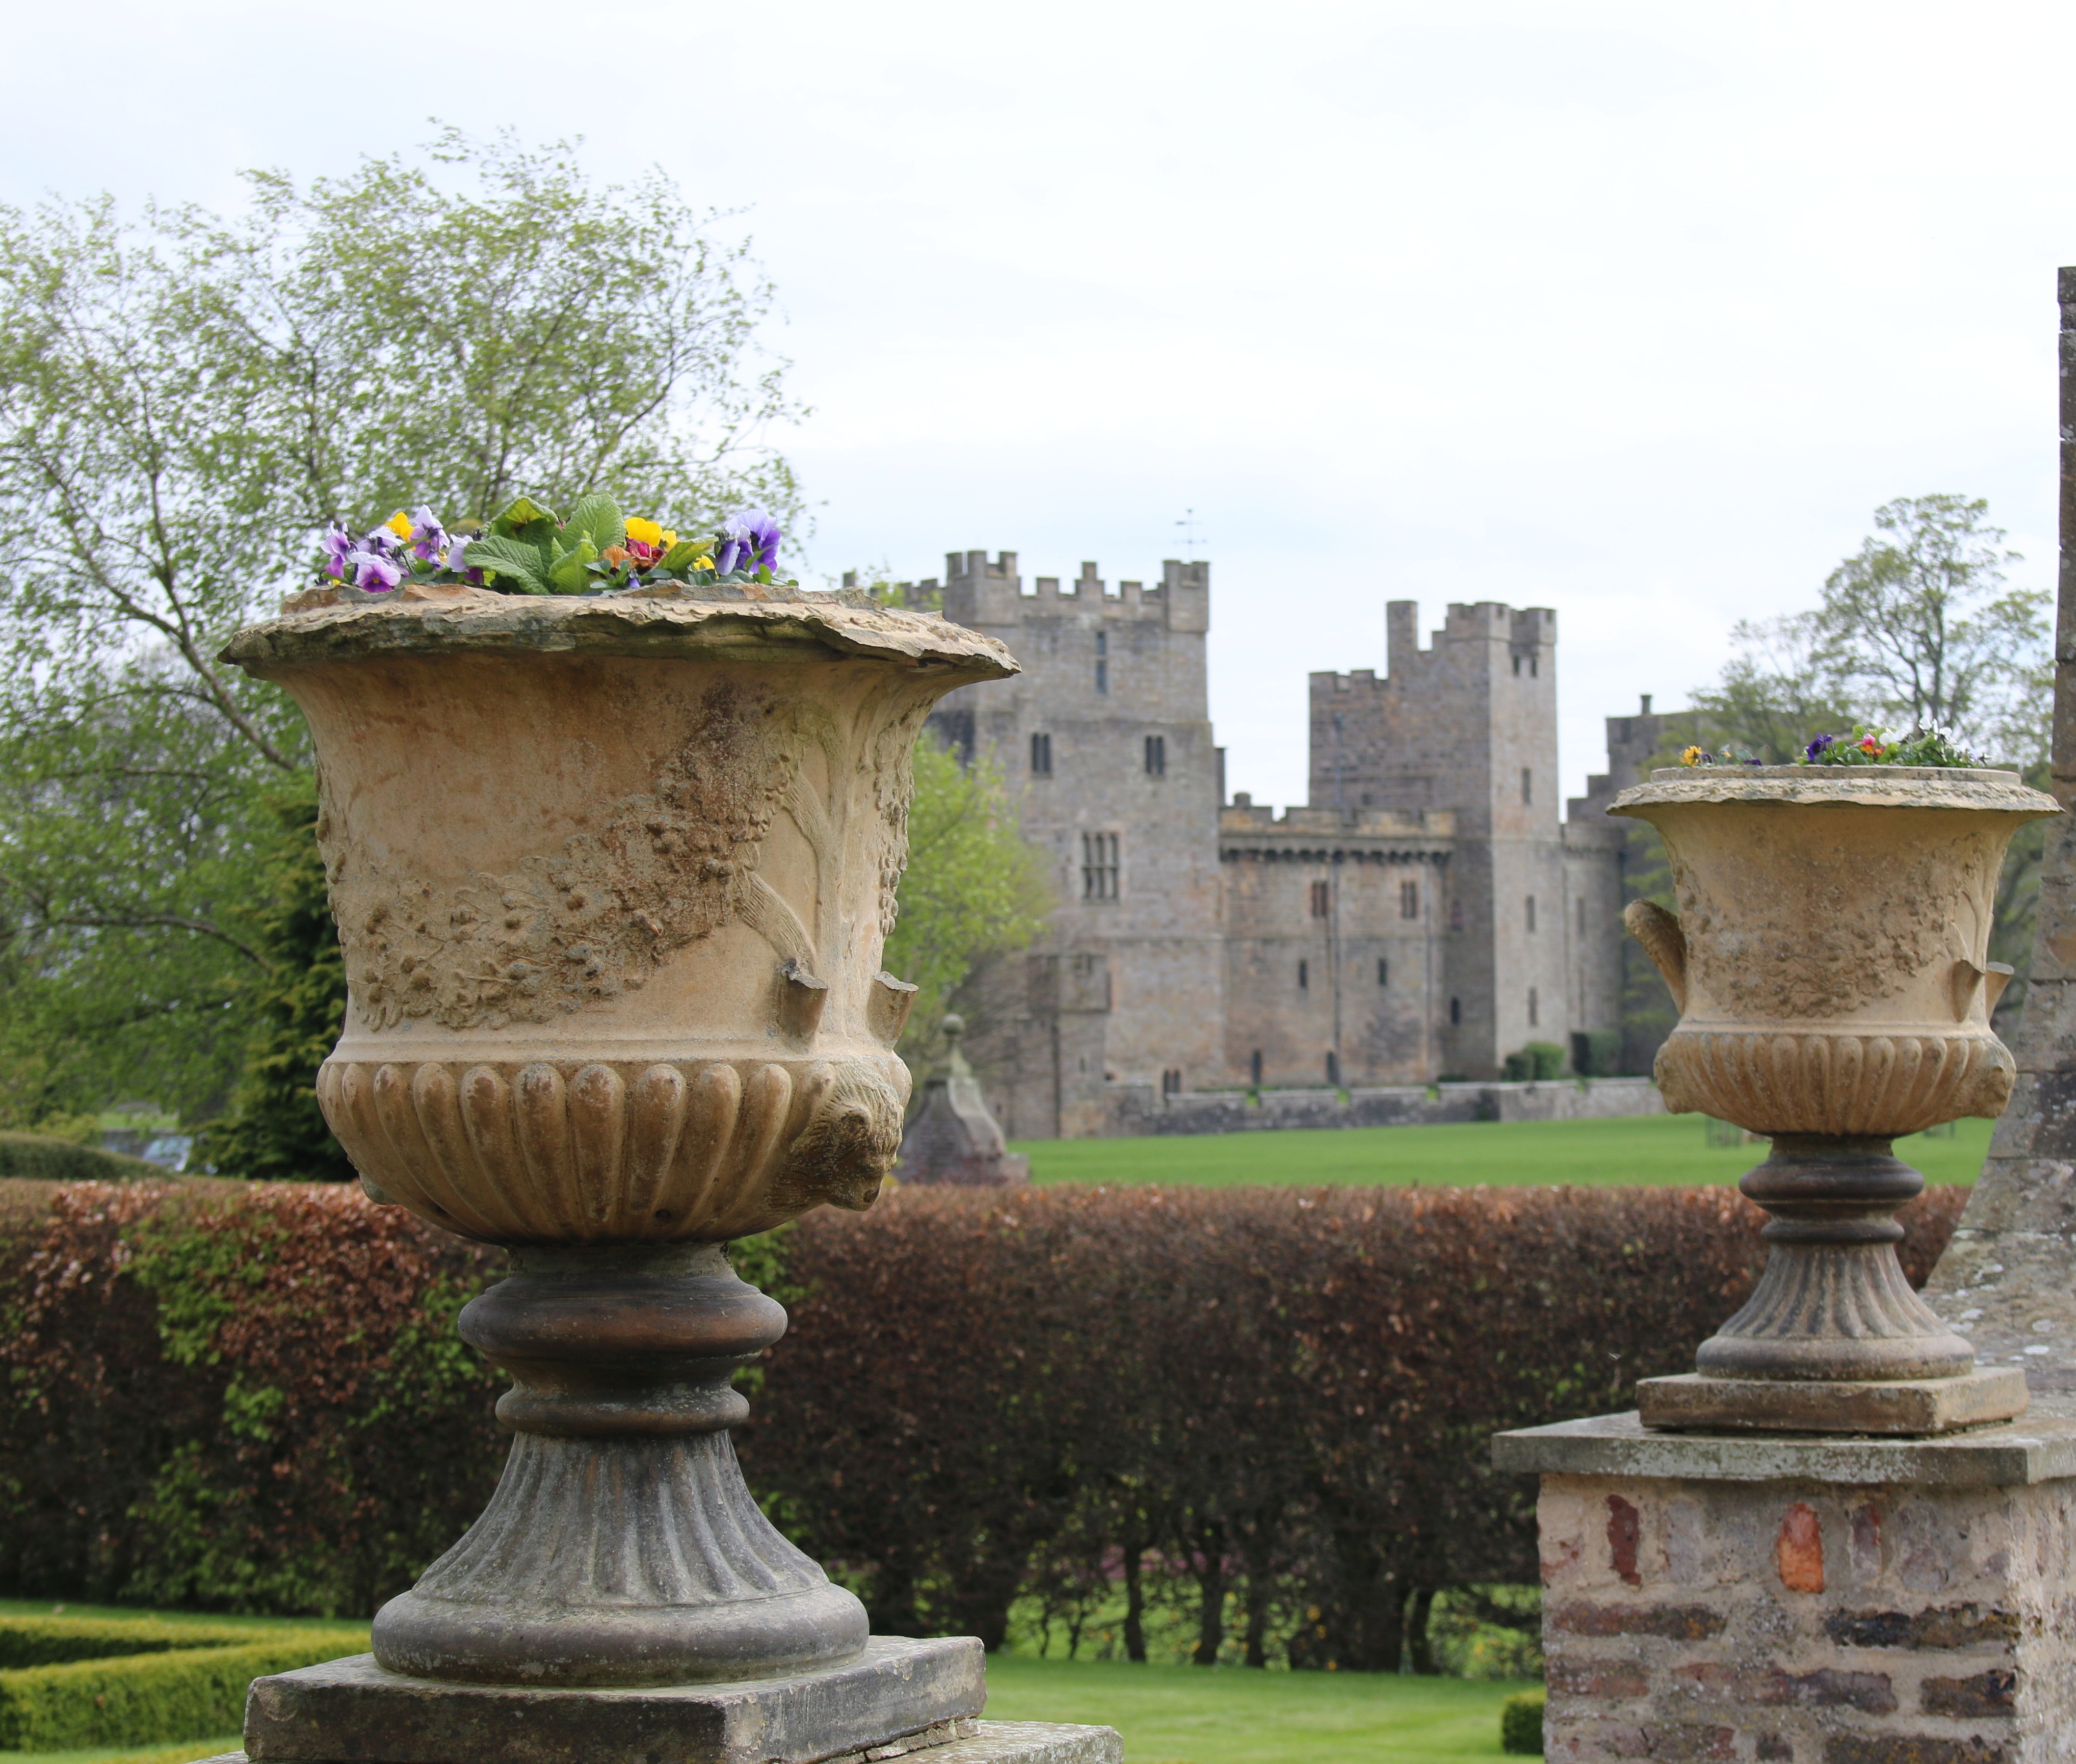
architecture, structure, pot, stone, monument, column, castle, exterior, planter, garden, plants, sculpture, fortress, classical, ornate, fountain, large, ornamental, urn, water feature, ancient history